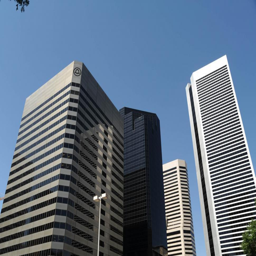
free image of four city buildings against a clear blue sky .